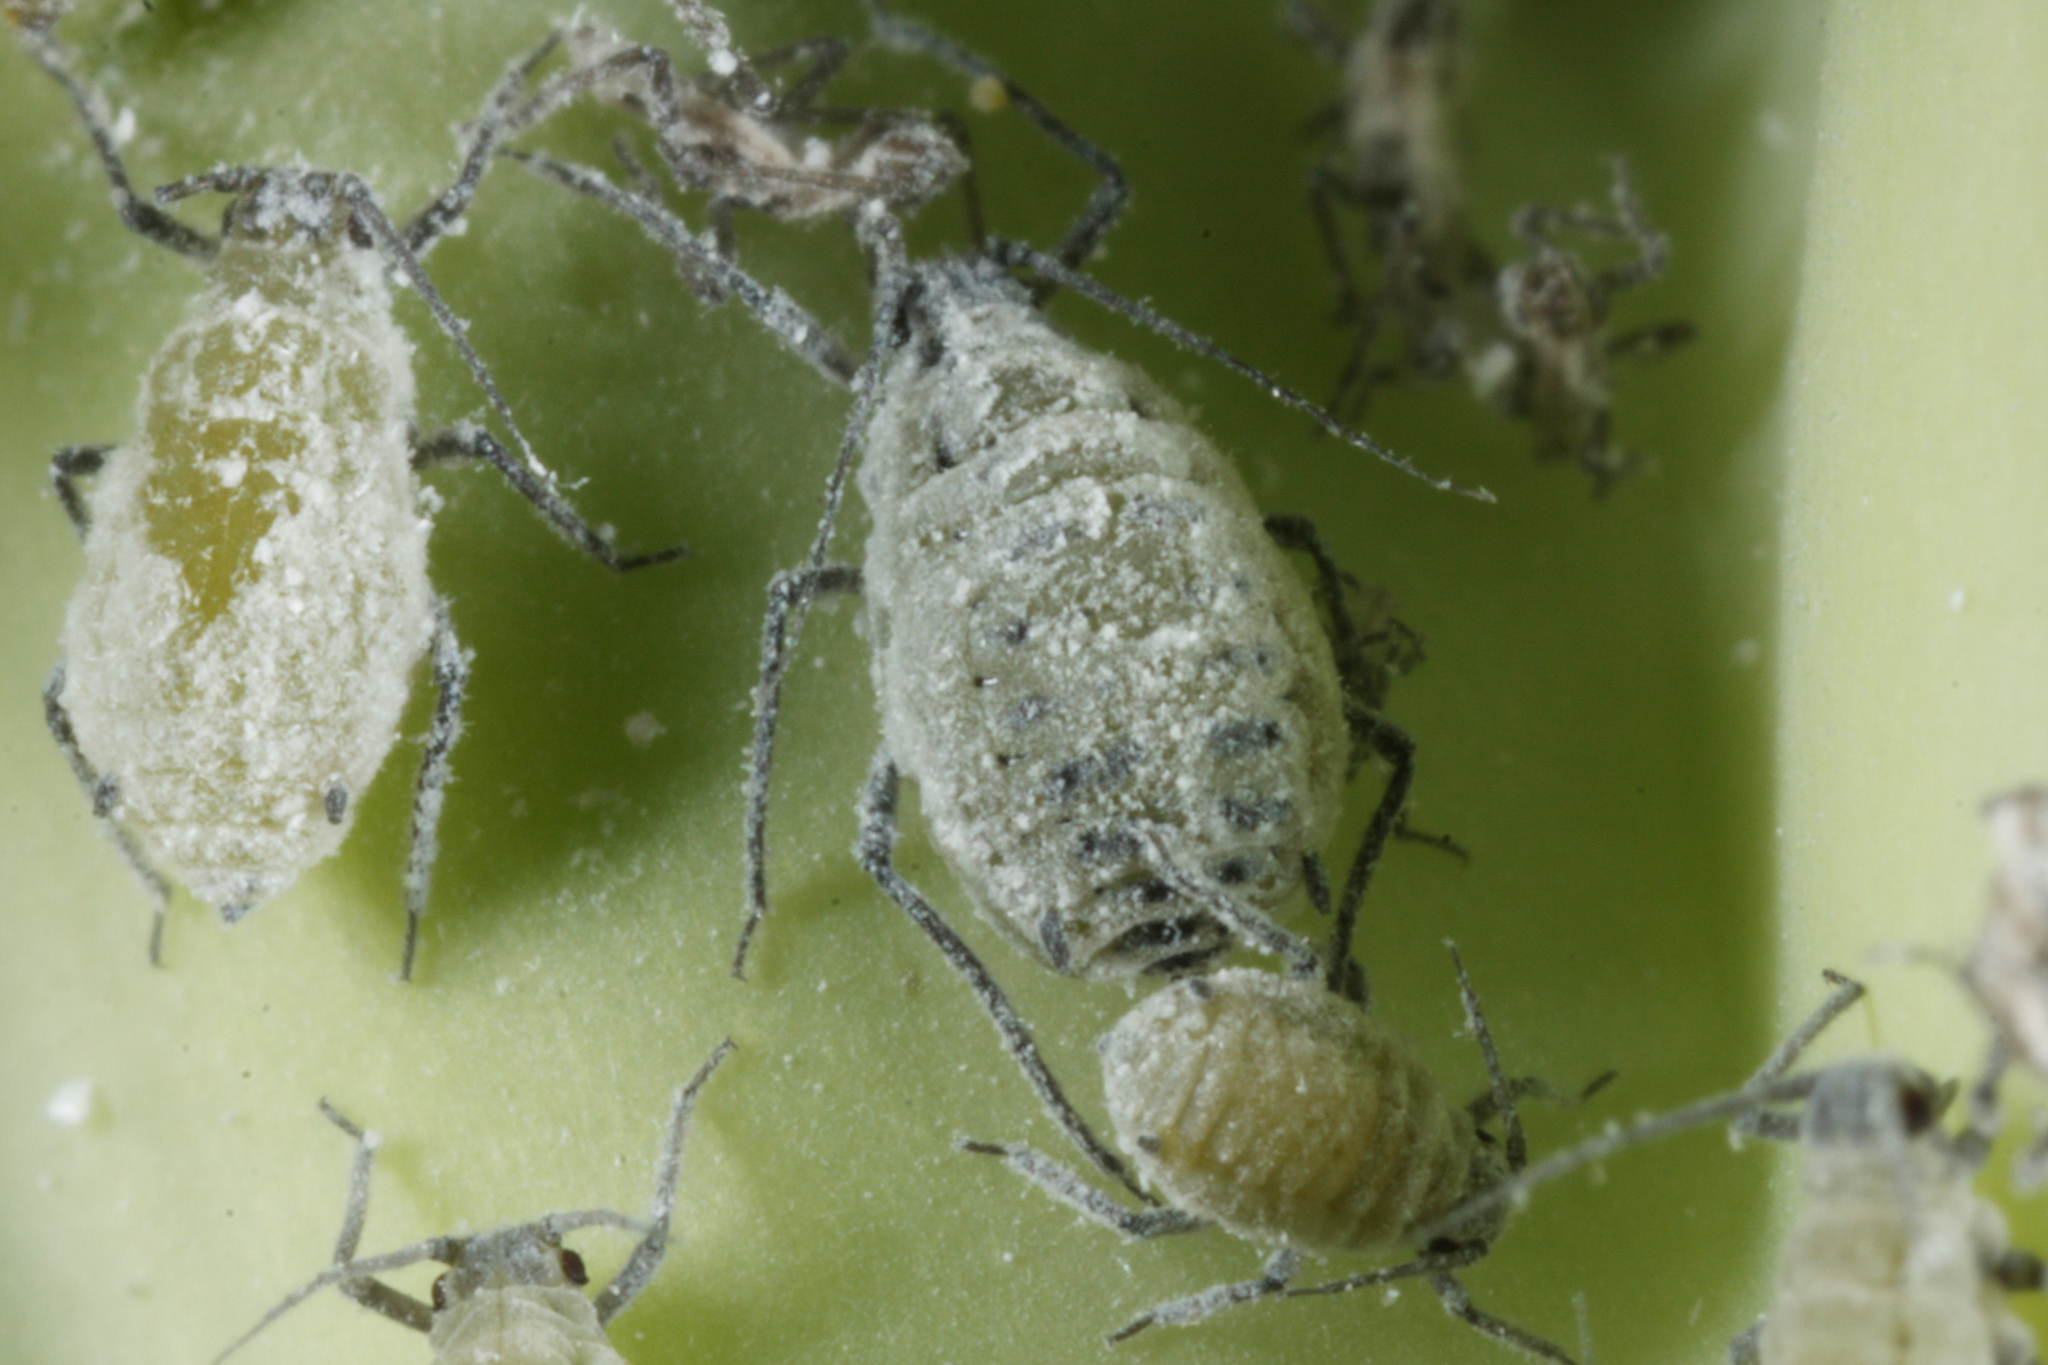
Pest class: cabbage_aphid